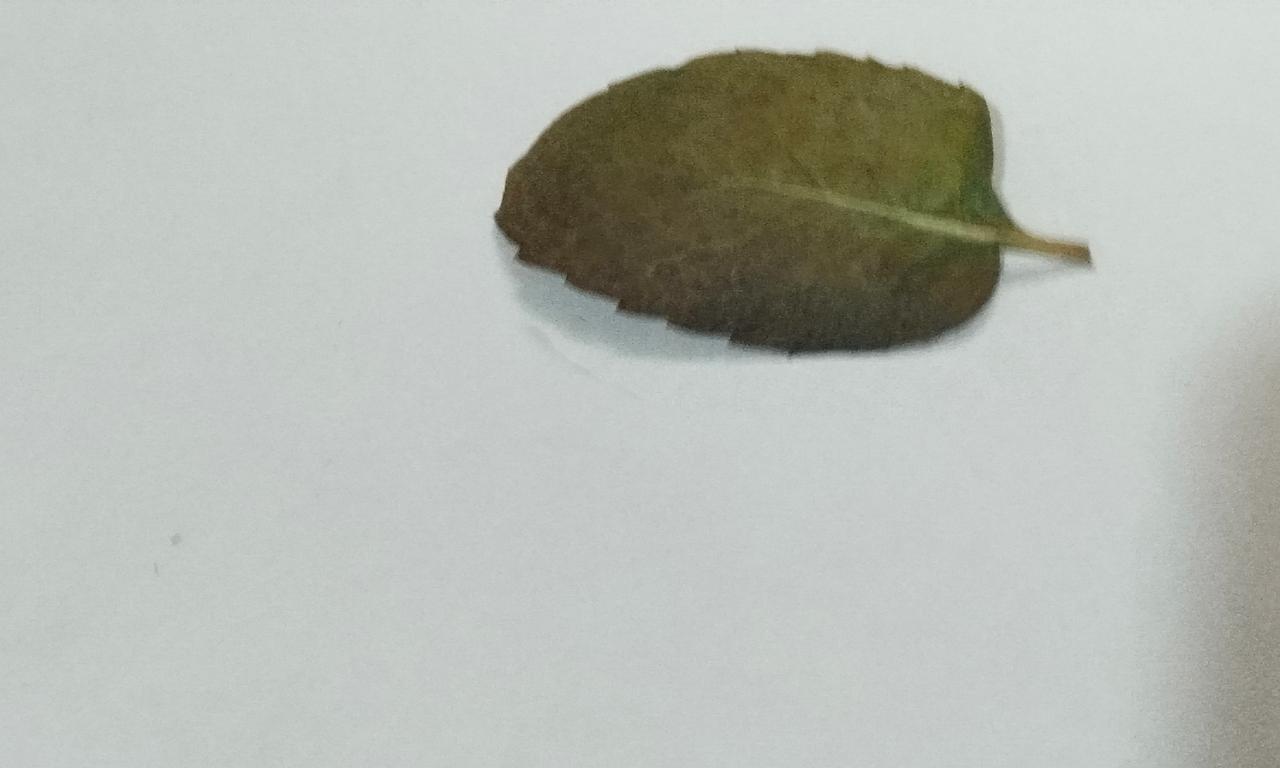
Label: Dried